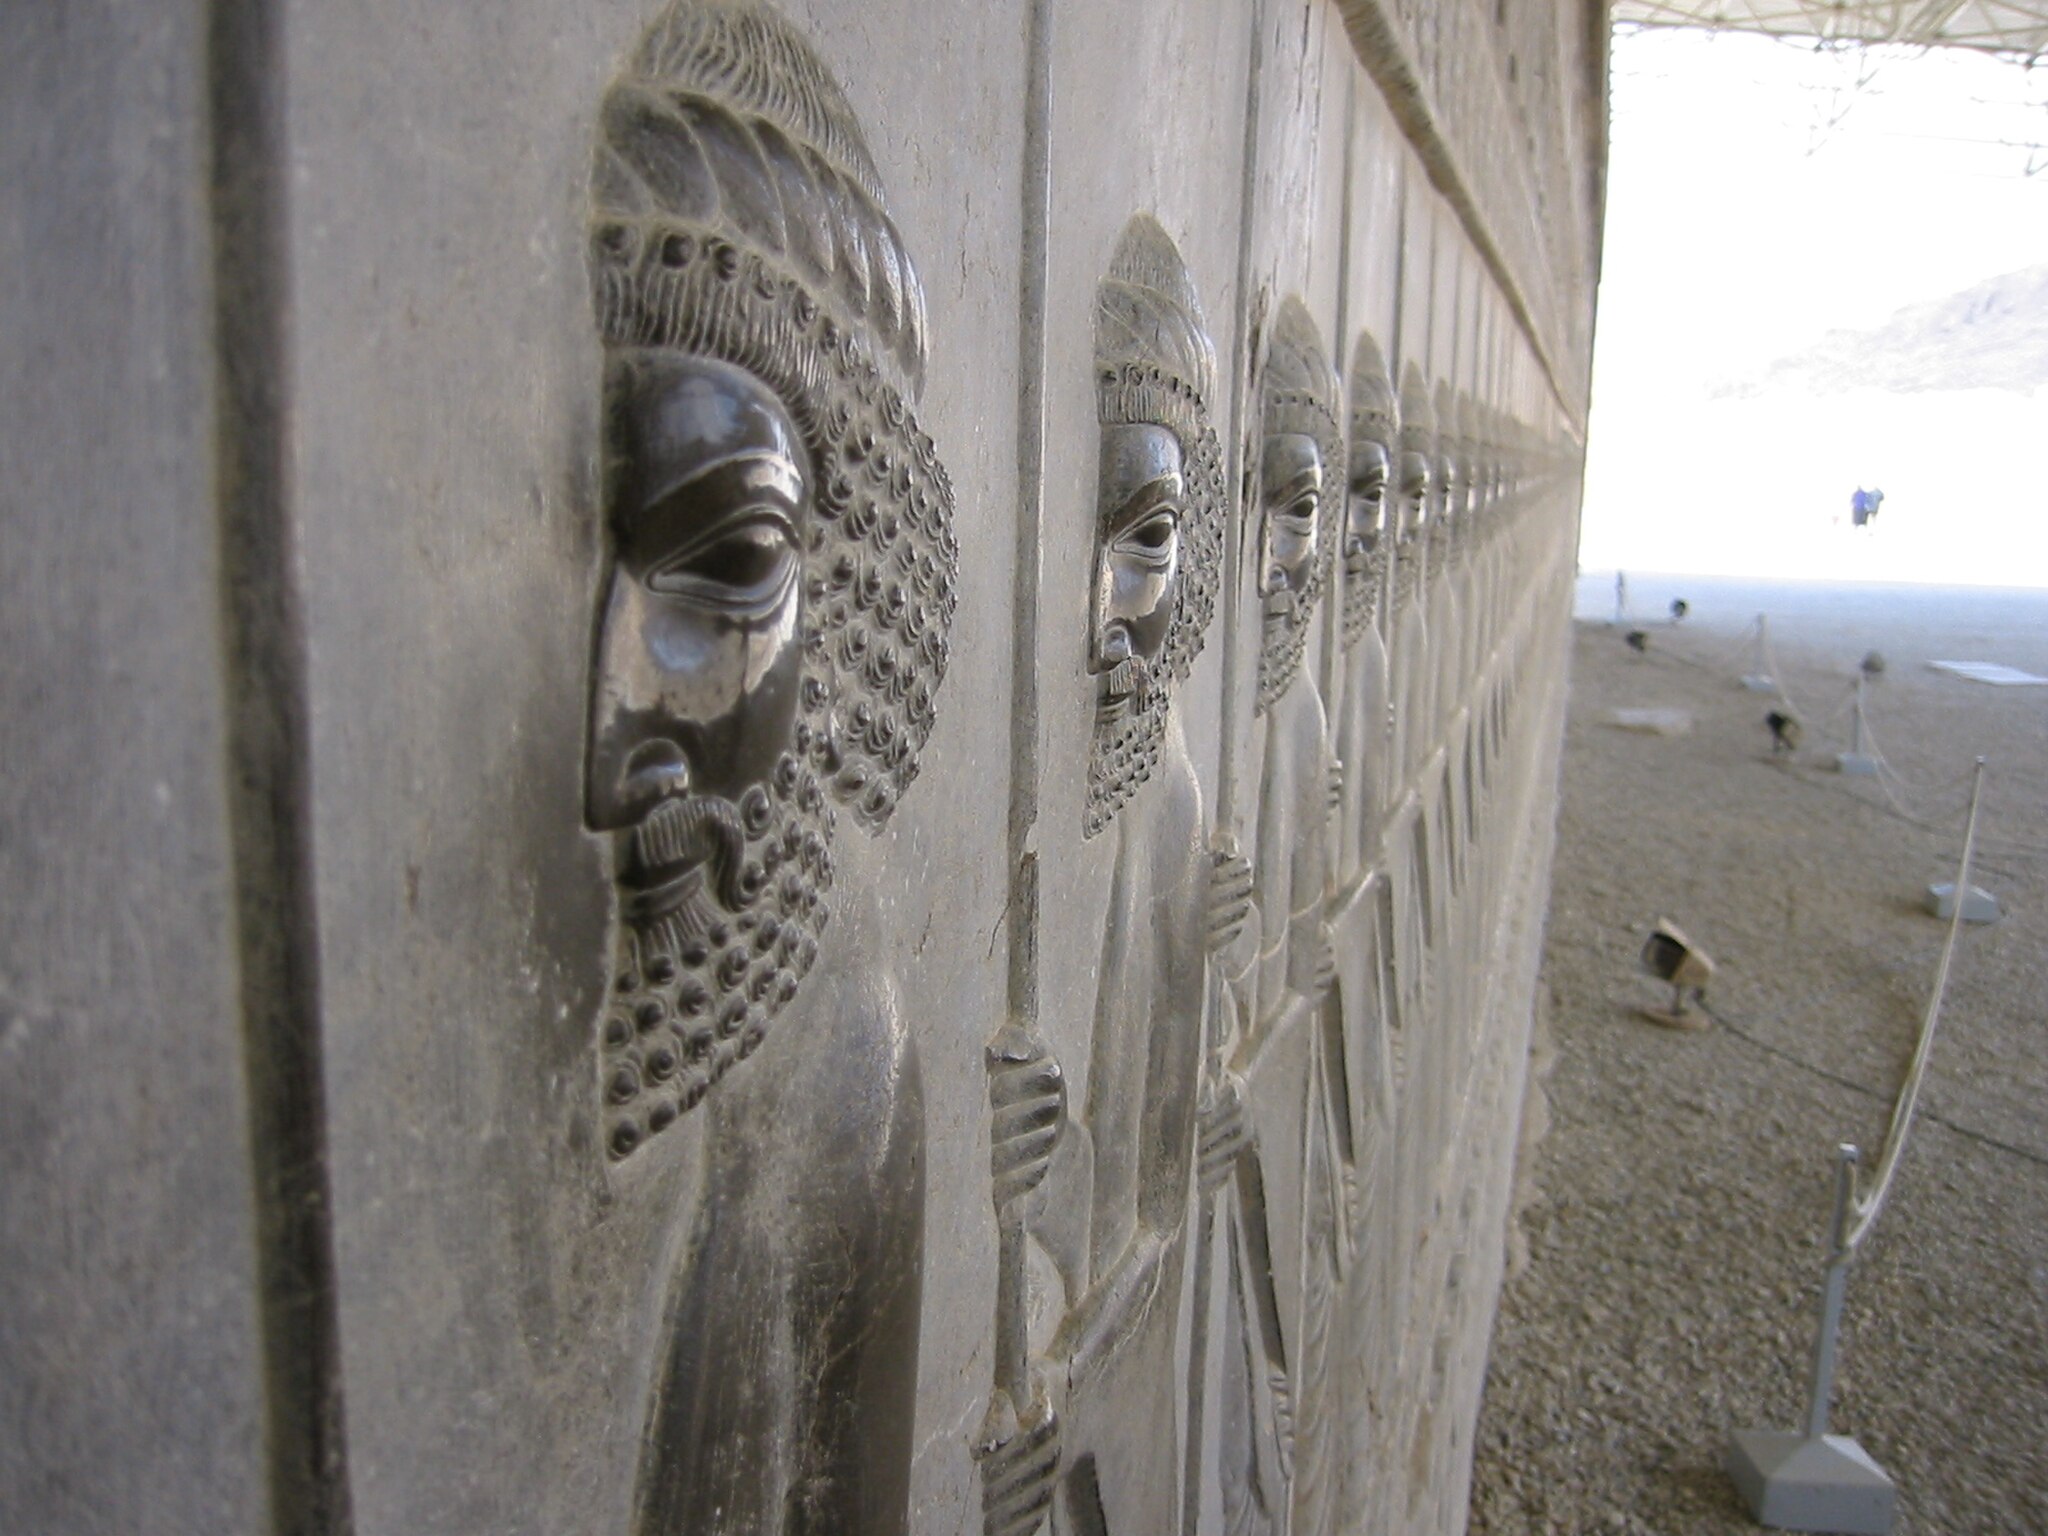
Title: Persepolis 5
Description: fotos van mijn zus, aan mij gegeven voor Wikipedia.. GerardM 5 feb 2007 22:44 (CET)
Date: 24 March 2004 (original upload date)
Categories: GFDL, License migration completed, Reliefs of Susian guards in Persepolis